Distorsio muehlhaeusseri

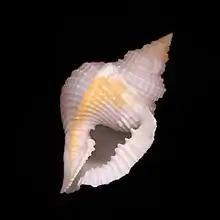
Apertural view of shell of "Distorsio muehlhaeusseri" Kronenberg, 1994

Original description: "Shell of medium size for the genus (max. mm 80), of a whitish colour. The whorls are less twisted (and consequently more regular) than in "D. perdistorta". There are 8 main spiral cords, with several interstitial cordlets. The axial riblets number from 25 to 30 and form little nodules where they cross the spiral cords. The aperture (which is a very important feature in "Distorsio" for differentiation at specific level) is small and the white to brownish parietal shield is thicker and of a clearly darker colour in the Somali specimens than in the Philippine ones. The external lip is wide but the profile of its external edge is straight, almost parallel to the axis of the shell, except at the inferior end which bends sharply towards the siphonal canal."